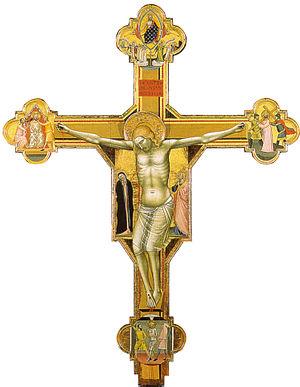
La Galleria dell'Accademia est un musée de Florence abrité par l'Académie du dessin de Florence créée en 1562, transférée dans ses bâtiments en 1784, situé 58-60 rue Ricasoli, entre le Duomo et la Piazza San Marco, lors de la création de l'Académie des beaux-arts de Florence.
L’église San Donato de Polverosa est une église catholique située dans le quartier Novoli à Florence.
Le Crucifix de Bernardo Daddi de l'Accademia est un crucifix peint a tempera et or sur panneau de bois, réalisé en 1340-1345 par le Florentin Bernardo Daddi et exposé à la Galleria dell'Accademia de Florence.